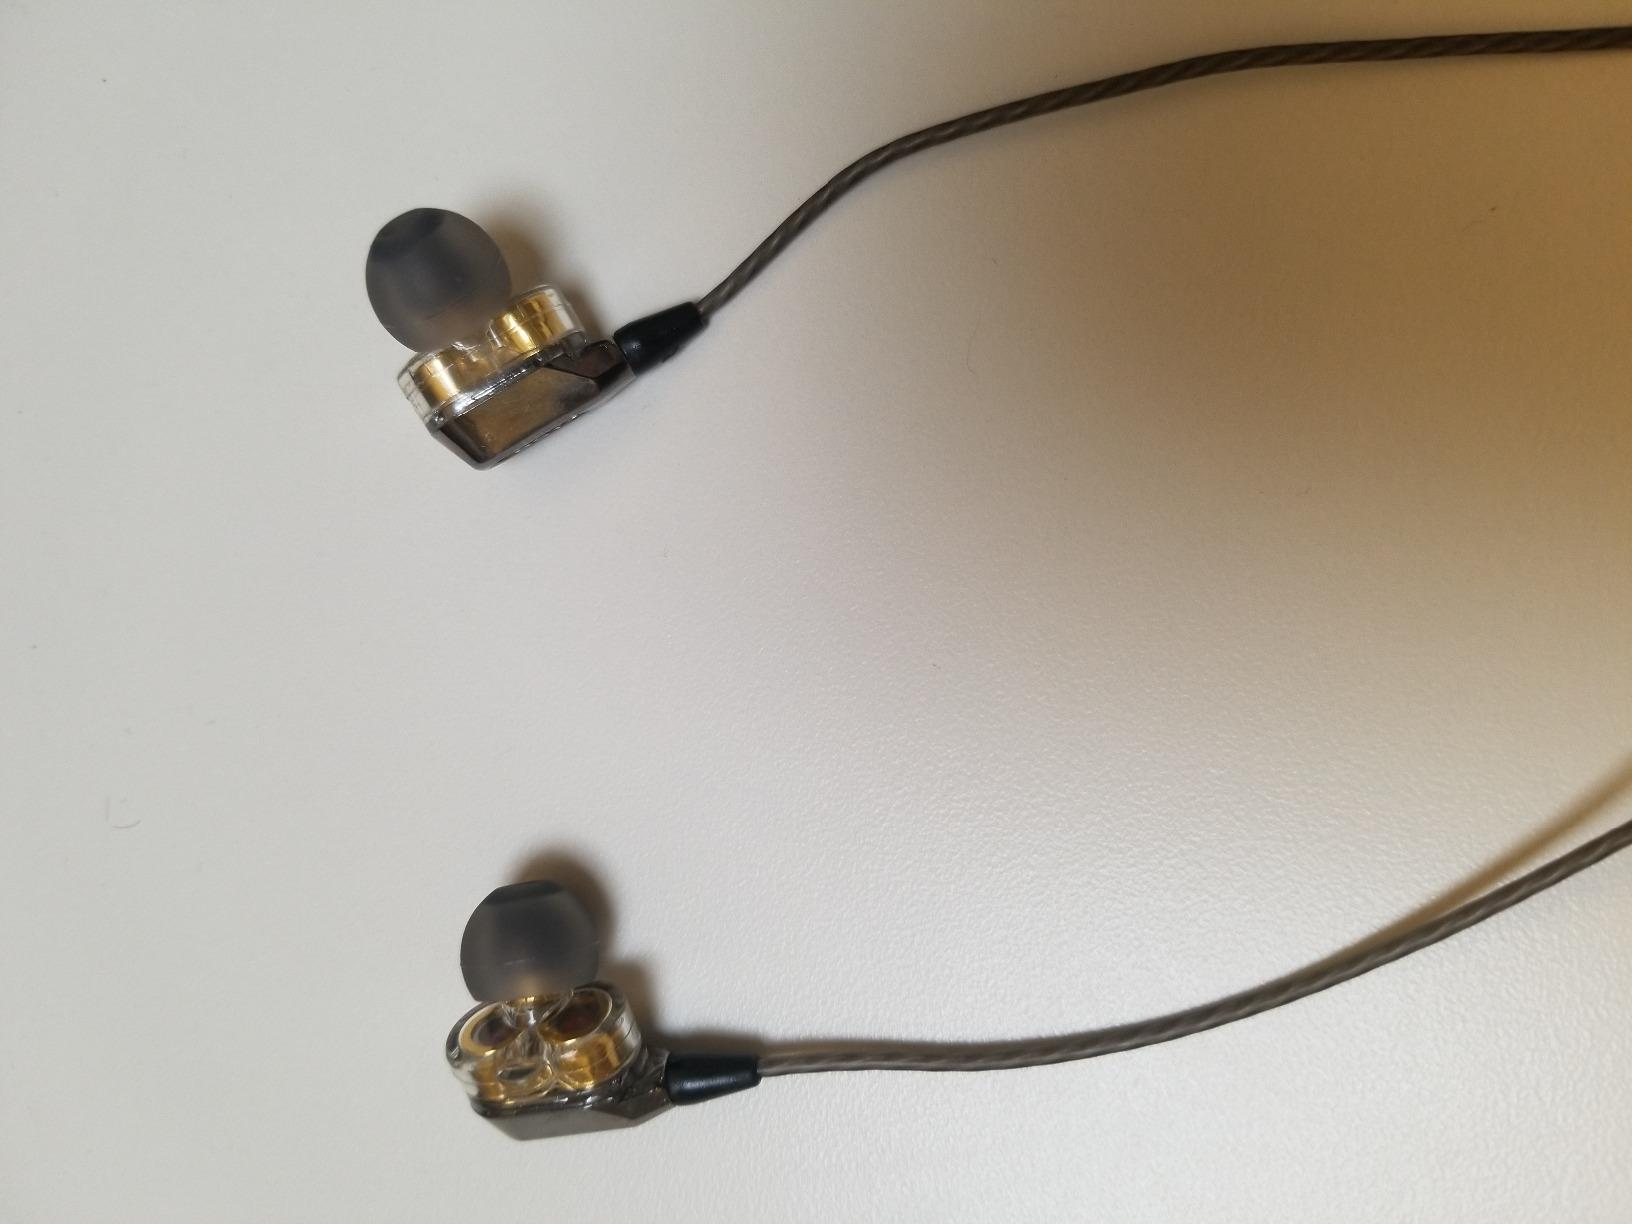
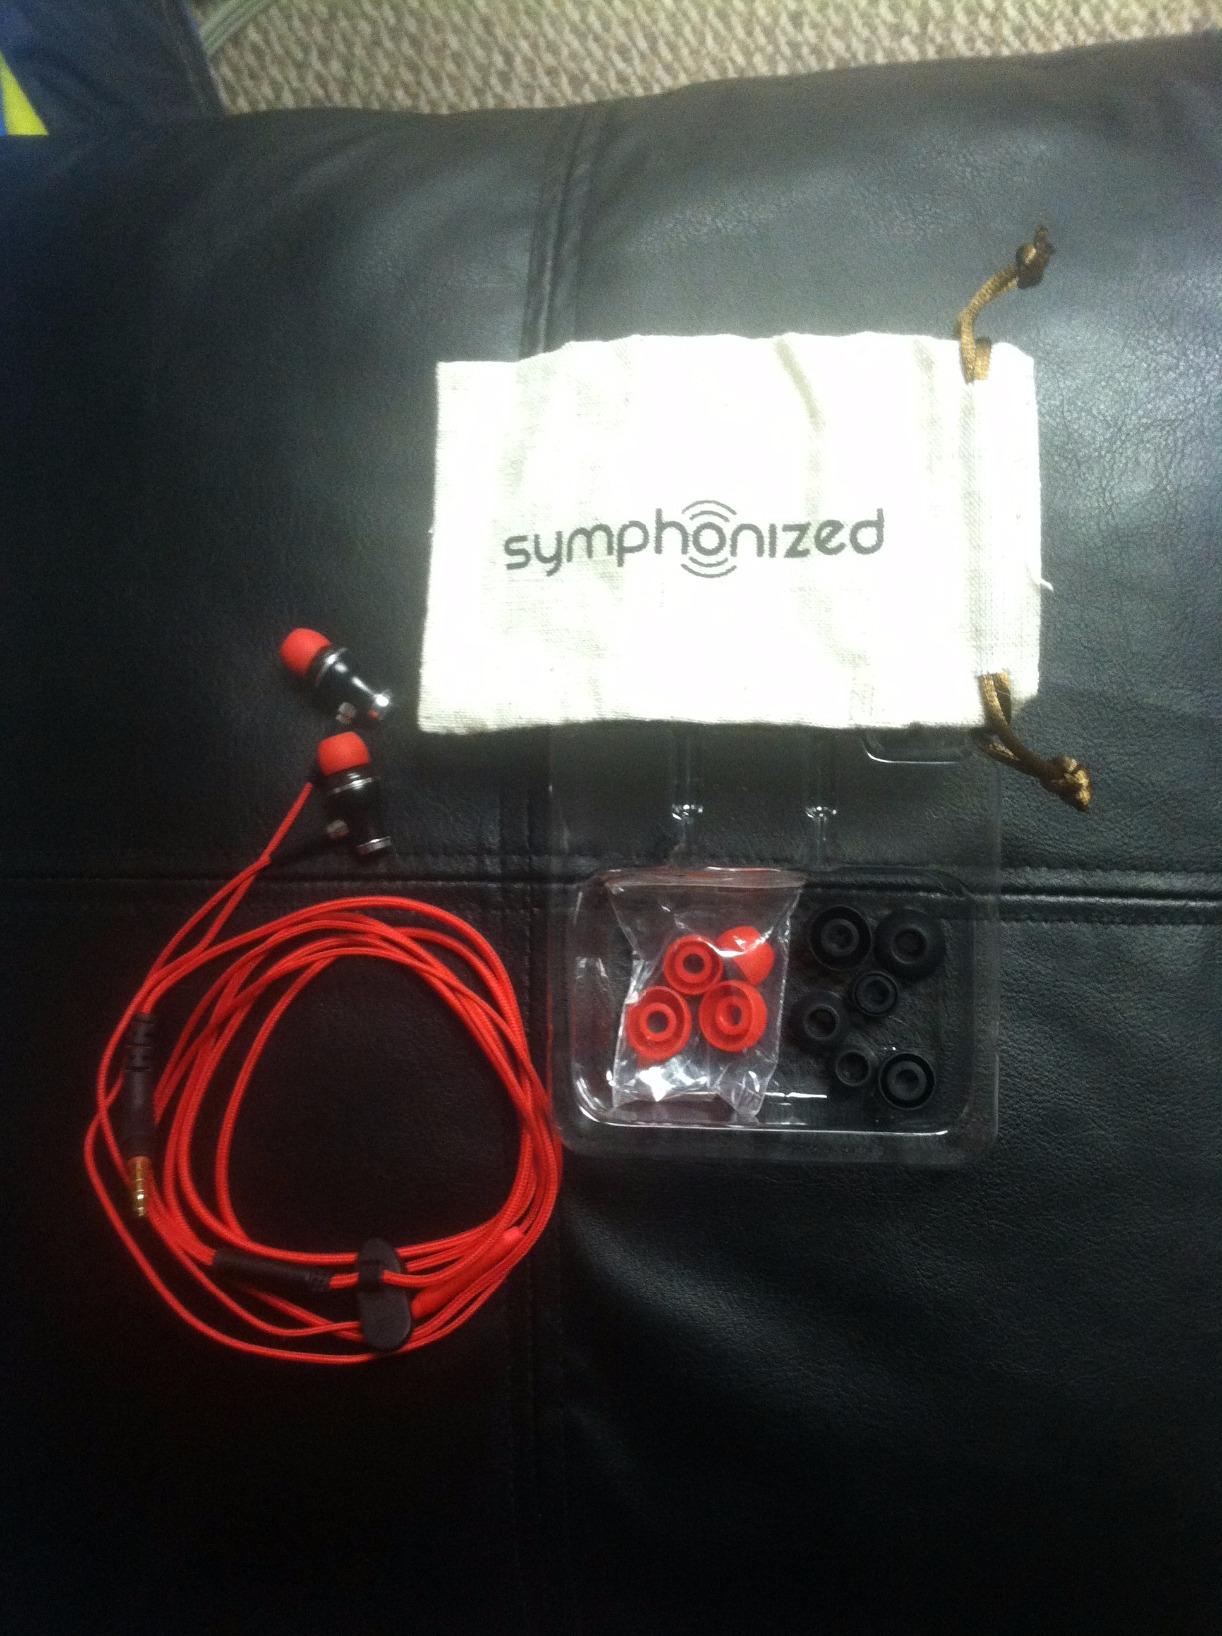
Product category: headphones
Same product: no